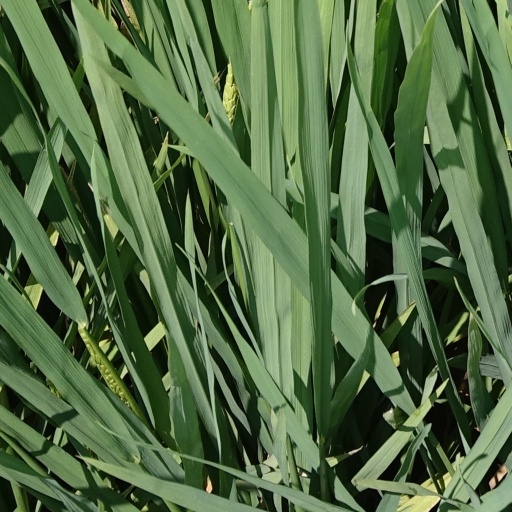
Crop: rice